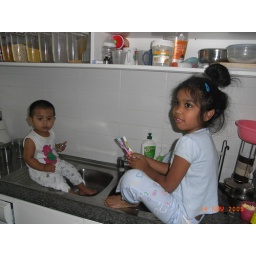
in the kitchen sink